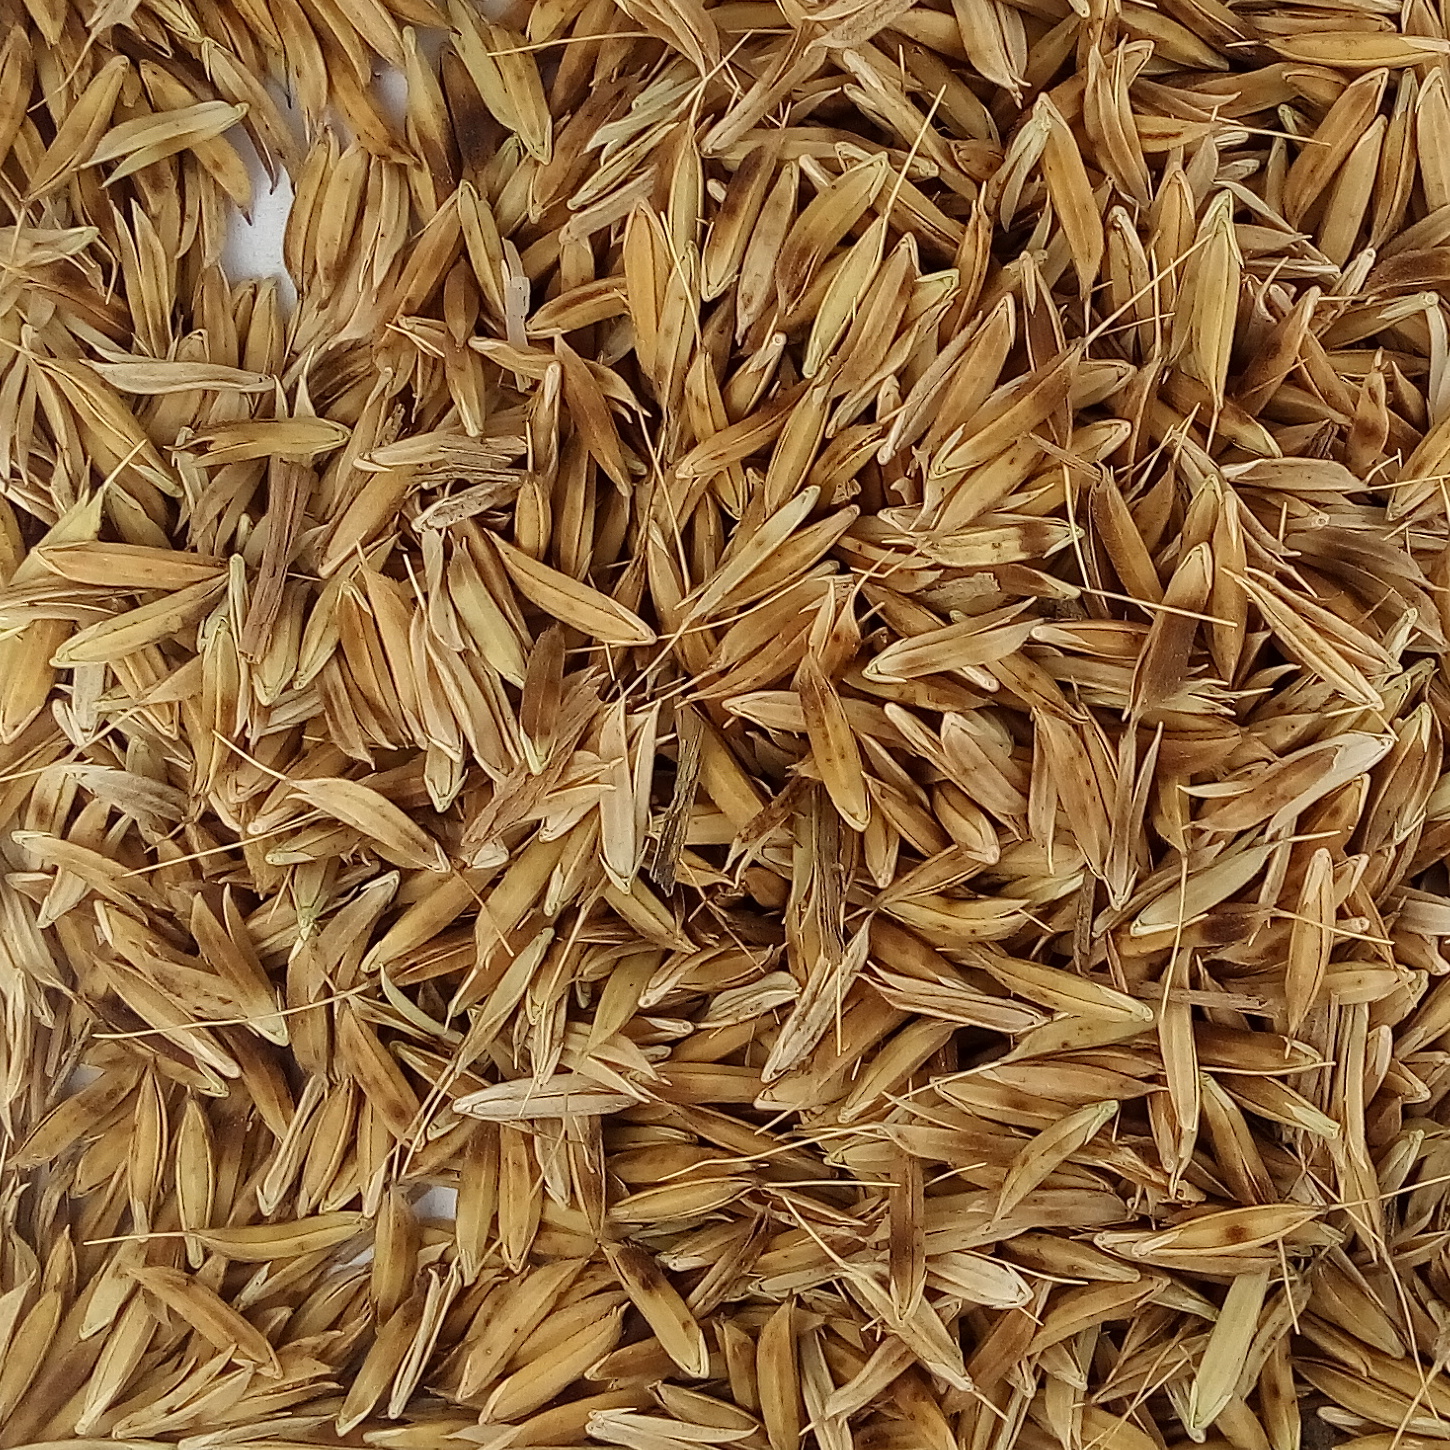
Rice seed variety: DHBT_3